Boston Jewish Film Festival

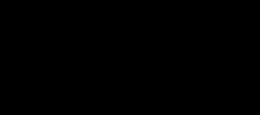

The Boston Jewish Film Festival (BJFF) is an annual film festival that screens the best contemporary films on Jewish themes from around the world. The festival presents features, shorts, documentaries, and conversations with visiting artists in order to explore the Jewish identity, the current Jewish experience and the richness of Jewish culture in relation to a diverse modern world.